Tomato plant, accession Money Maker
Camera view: horizontal (90 deg, fisheye); turntable rotation: 180 degrees
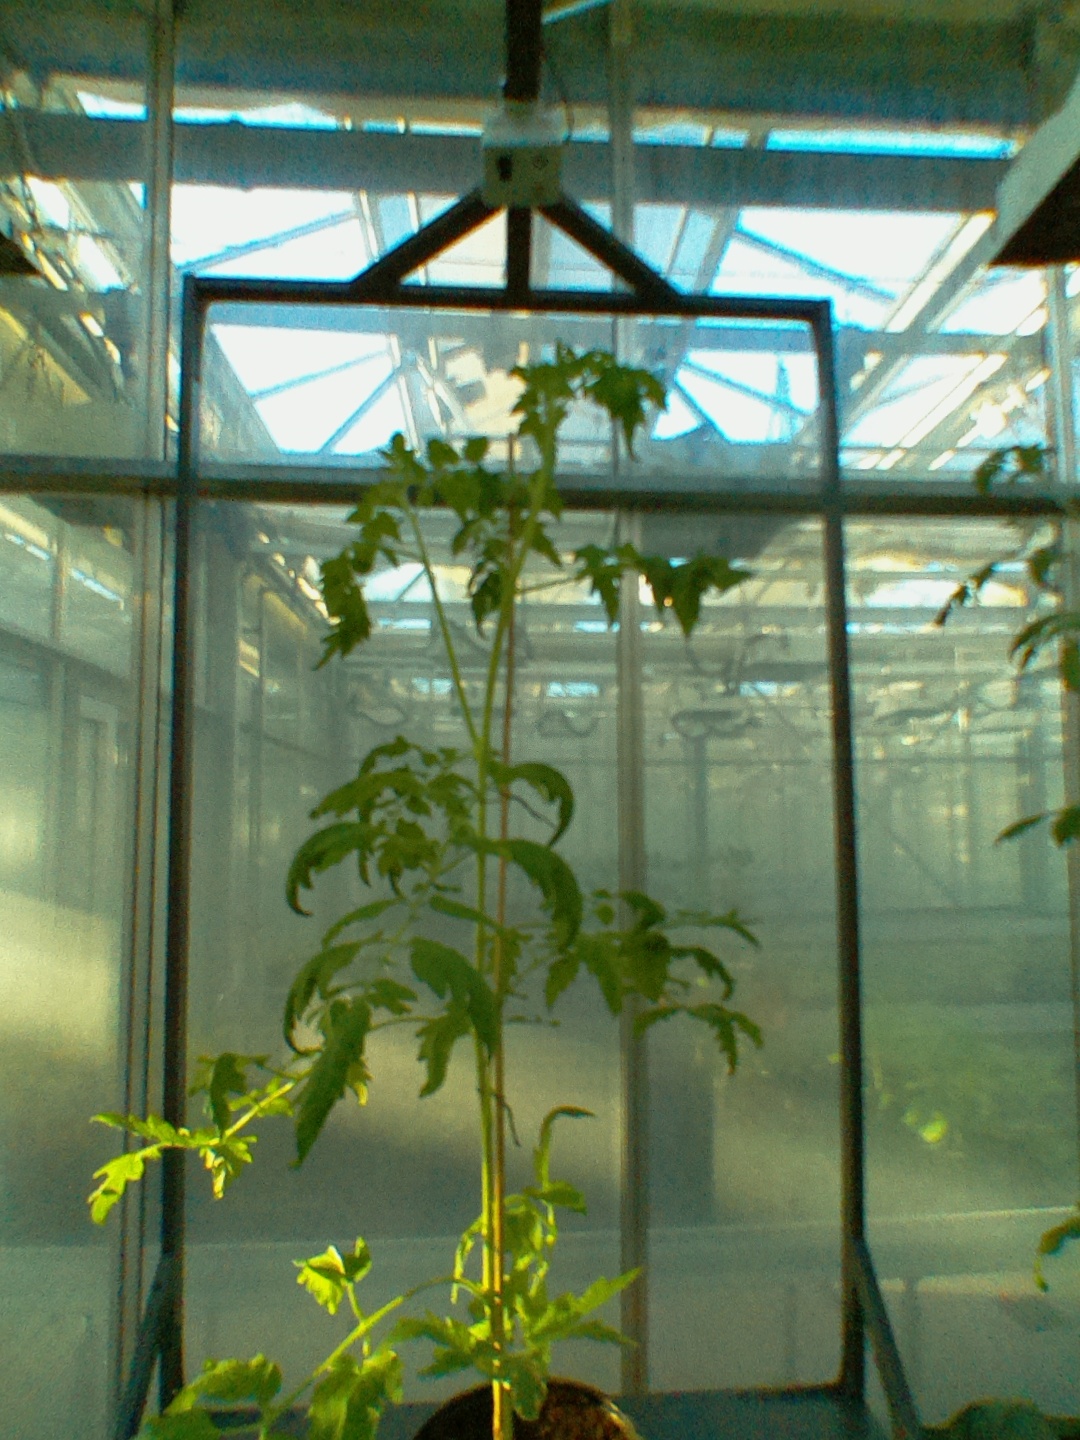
BBCH growth stage 60: First flowers open